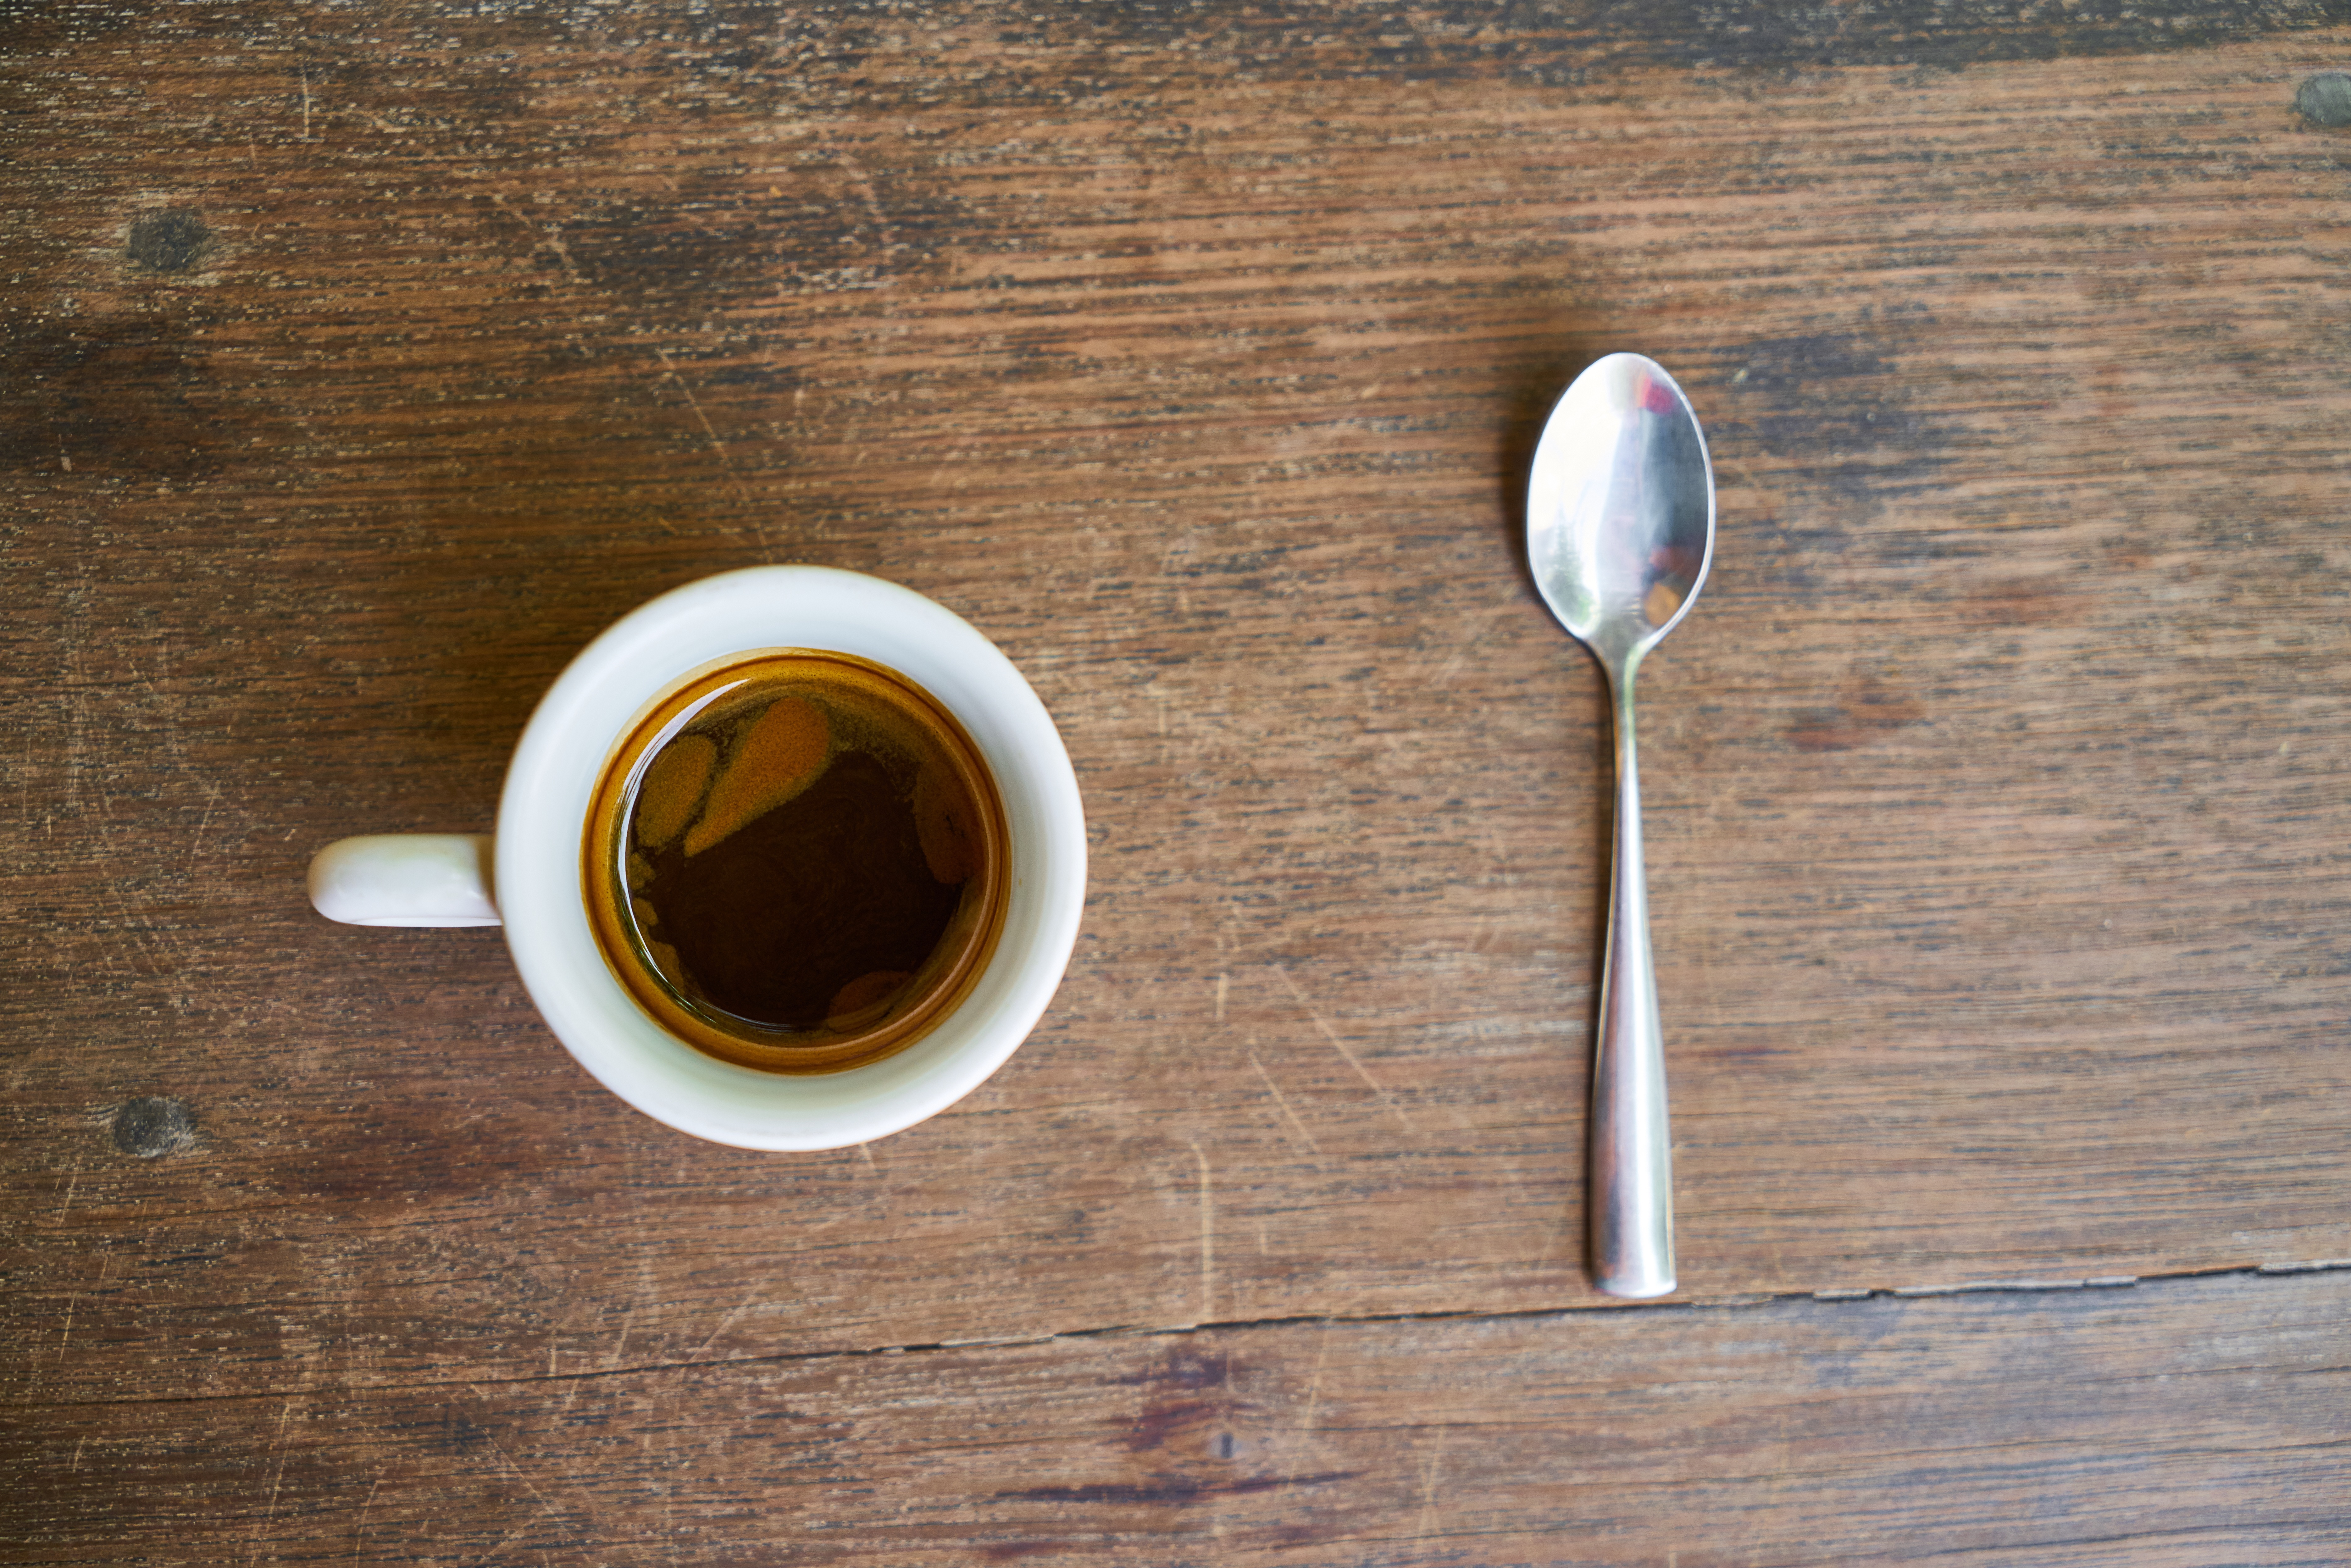
table, cutlery, cafe, coffee, wood, photography, morning, restaurant, wake, photo, cup, cappuccino, food, macro, brown, kitchen, beverage, drink, breakfast, espresso, coffee cup, tableware, spoon, close up, caffeine, background, nutrition, candy, good morning, food photo